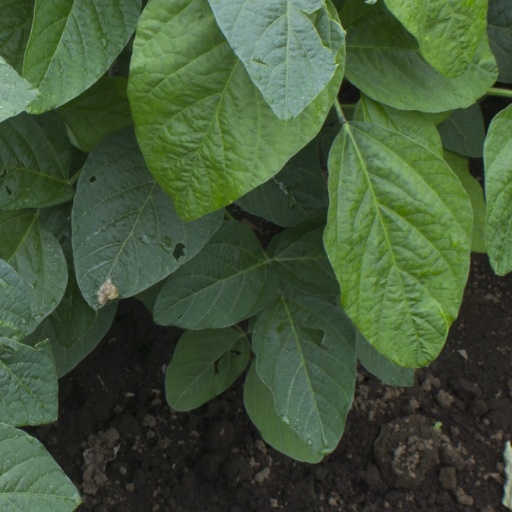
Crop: soybean